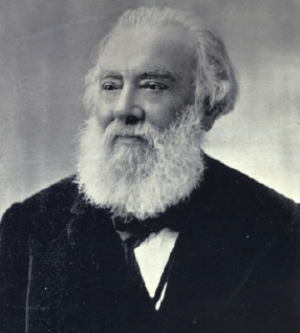
Alexander Graham Bell, né le 3 mars 1847 à Édimbourg en Écosse et mort le 2 août 1922 à Beinn Bhreagh au Canada, est un scientifique, un ingénieur et un inventeur scotto-canadien, naturalisé américain en 1882, qui est surtout connu pour l'invention du téléphone, pour laquelle l'antériorité d'Antonio Meucci a depuis été officiellement reconnue le 11 juin 2002 par la Chambre des représentants des États-Unis. Il a été lauréat de la médaille Hughes en 1913.
Alexander Melville Bell, né le 1ᵉʳ mars 1819 à Édimbourg et mort le 7 août 1905 à Washington, D.C. est un universitaire et chercheur dans le domaine de la phonétique acoustique. De nationalité britannique expatrié aux États-Unis, il est l'auteur de nombreux ouvrages sur l'orthoépie et l'élocution. Il est l'inventeur du Visible Speech, une méthode créée afin d'enseigner la parole aux sourds. Il est le père d'Alexander Graham Bell.